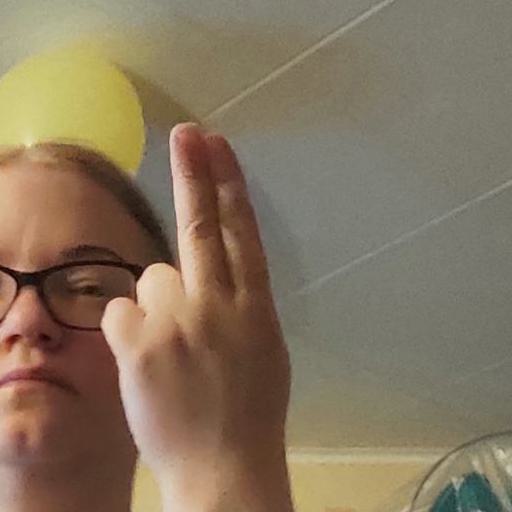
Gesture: two_up_inverted